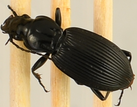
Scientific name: Pterostichus lachrymosus
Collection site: Mountain Lake Biological Station NEON (MLBS), plot MLBS_009